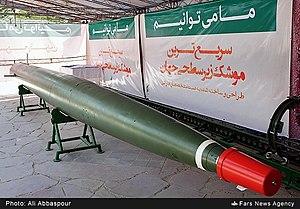
La Marine de la république islamique d'Iran est la marine de guerre de l'Iran.